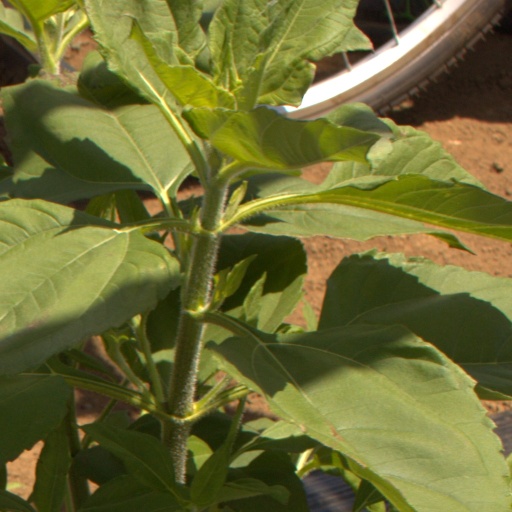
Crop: Jerusalem artichoke